Aeroméxico Flight 498

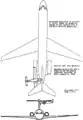
NTSB drawing portraying approximate point of impact

The United States Court of Appeals for the Ninth Circuit applied the Supreme Court of California's ruling in "Thing v. La Chusa" to extend recovery for negligent infliction of emotional distress to Theresa Estrada, whose husband and two of four children were killed on the ground as the result of the crash. In the television documentary "Mayday", Estrada reported that she saw the explosion from a distance; "Thing" requires that the person be at the scene and aware of the injury being caused to the victim. She arrived minutes later, with her home consumed by fire and surrounded by burning homes, cars, and aircraft debris. In a separate trial on damages, the Estrada family was awarded a total of $868,263 (about $1,908,674.77 in 2024) in economic damages and $4.7 million in noneconomic damages (about $10.3 million in 2024), including $1 million (about $2,198,268.00 in 2024) for the negligent infliction of emotional distress.